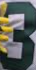
Number: 3